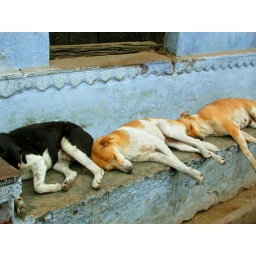
Three sleeping dogs on a step near the road.